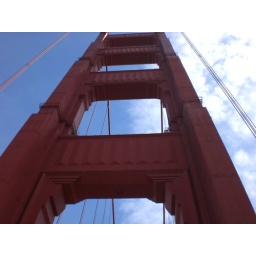
I noticed after I took this how the clouds stop right in the middle of the sky above the bridge.